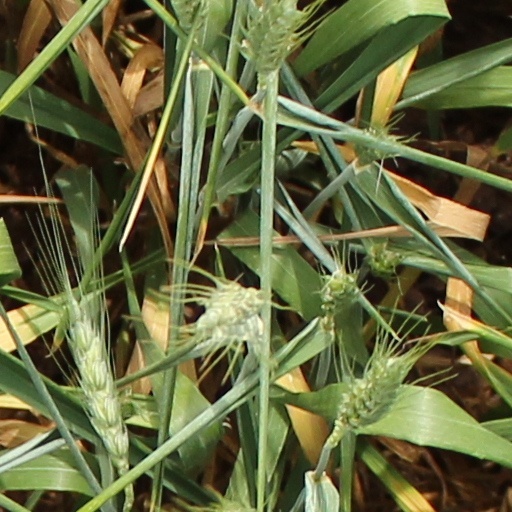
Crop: wheat